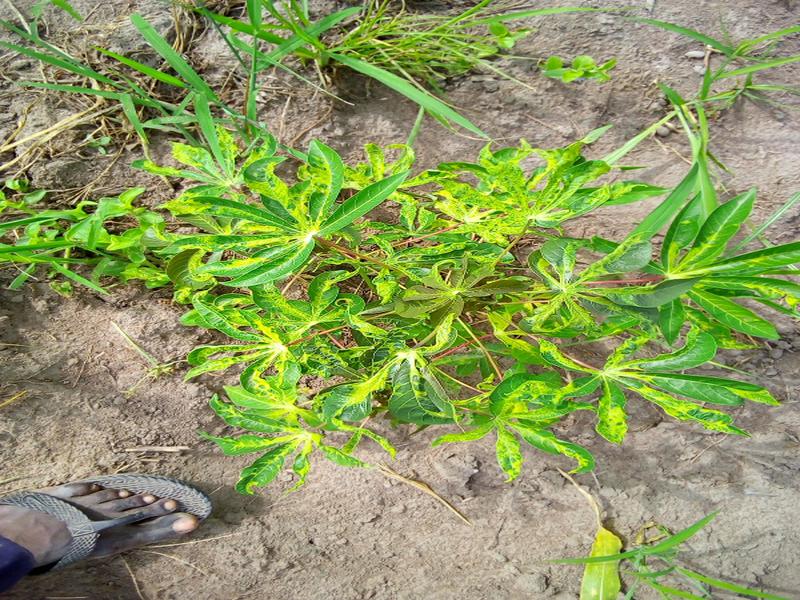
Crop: cassava
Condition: mosaic_disease